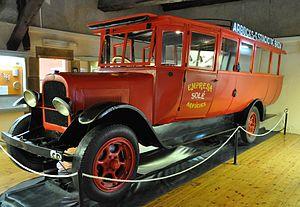
Le Musée ethnologique du Montseny est un musée ethnologique situé à Arbúcies.